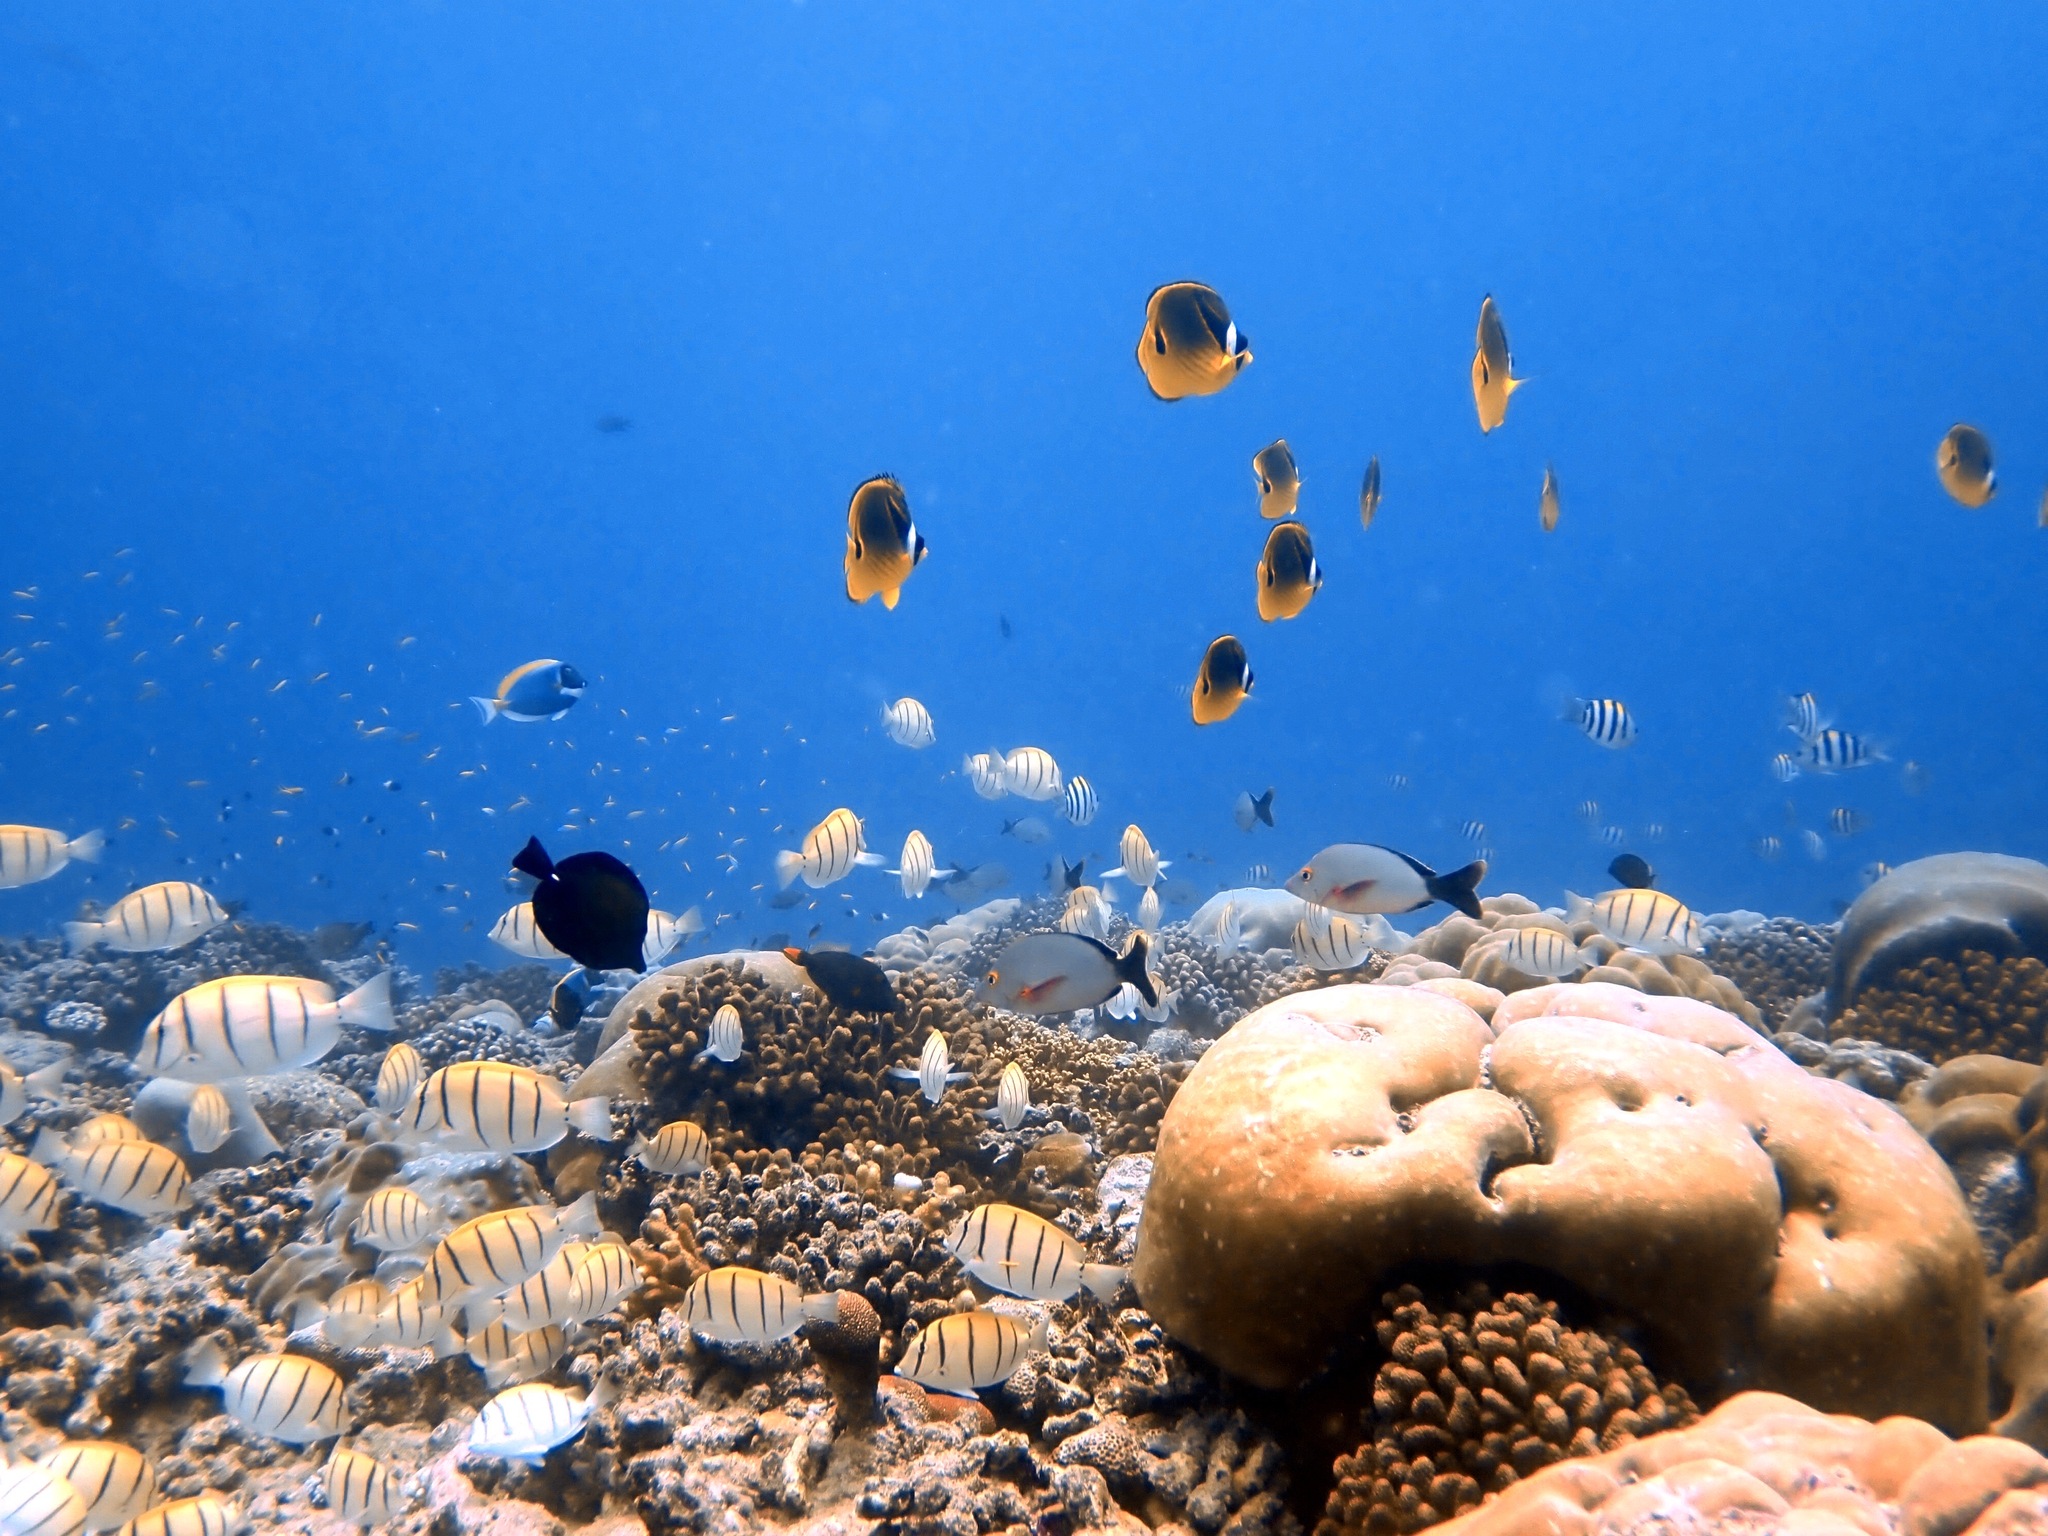
Chaetodon lunula (Raccoon Butterflyfish)